Religion in Africa

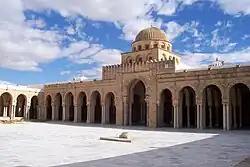
The Great Mosque of Kairouan, erected in 670 by the Arab general Uqba Ibn Nafi, is the oldest mosque in North Africa. Kairouan, Tunisia.

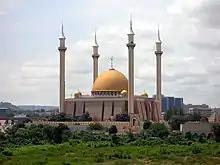
Abuja National Mosque in Nigeria.

Islam is the other major religion in Africa alongside Christianity, with over 40% of the population being Muslim, accounting for about one fourth of the world's Muslim population. The faith's historic roots on the continent stem from the time of Muhammad, whose early disciples migrated to Abyssinia (hijira) in fear of persecution from the pagan Arabs.